Franz Dörr

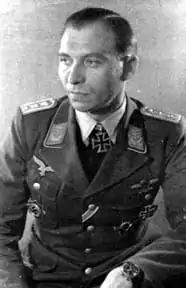

Franz Dörr (10 February 1913 – 13 October 1972) was a German Luftwaffe military aviator and fighter ace during World War II. He is credited with 128 aerial victories achieved in 437 combat missions, becoming an "ace-in-a-day" on nine separate occasions. All of his aerial victories were claimed on the Eastern Front.